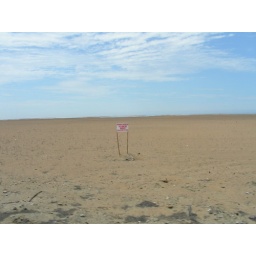
Op weg van Ecuador naar Trujillo in Peru rij je urenlang door een woestijn.